KNDY (AM)

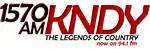
Former logo

On May 2, 2011, the station signed on Translator K231AX on 94.1 MHz operating at 250 watts. The translator station repeats all programming from 1570 kHz and covers Marshall County, Kansas.